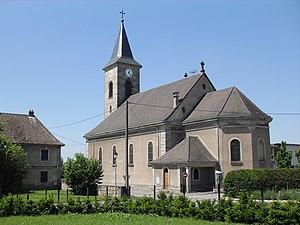
L'église Saint-Bernard à Saint-Bernard
Saint-Bernard est une commune de la couronne périurbaine de Mulhouse située dans le département du Haut-Rhin, en région Grand Est.